Charles Meredith (actor)

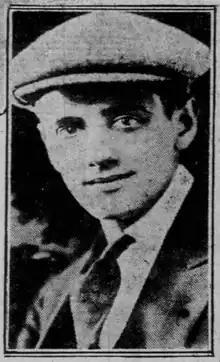
Meredith in "That Something" (1920)

Charles Meredith (August 27, 1894November 28, 1964) was an American stage, film, and television actor, who also directed plays and taught in college drama departments. His screen career came in two widely separated phases: as a leading man for silent films in the early 1920s, and as a character actor for films and television from 1947 through 1964. He was a series regular on television shows "Rocky Jones, Space Ranger" and "The Court of Last Resort".